Woodbridge Township, New Jersey

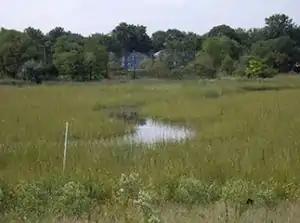
Woodbridge River in Woodbridge Township, 2008

The 2010 United States census counted 99,585 people, 34,615 households, and 25,754 families in the township. The population density was . There were 36,124 housing units at an average density of . The racial makeup was 59.18% (58,935) White, 9.85% (9,810) Black or African American, 0.32% (321) Native American, 22.42% (22,324) Asian, 0.04% (39) Pacific Islander, 5.28% (5,254) from other races, and 2.91% (2,902) from two or more races. Hispanic or Latino of any race were 15.63% (15,562) of the population.